Thomas Cantley

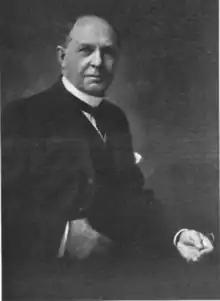

Thomas Cantley (19 April 1857 – 24 February 1945) was a Conservative member of the House of Commons of Canada. He was born in New Glasgow, Nova Scotia and became a steel manufacturer and participated in numerous corporate directorships.